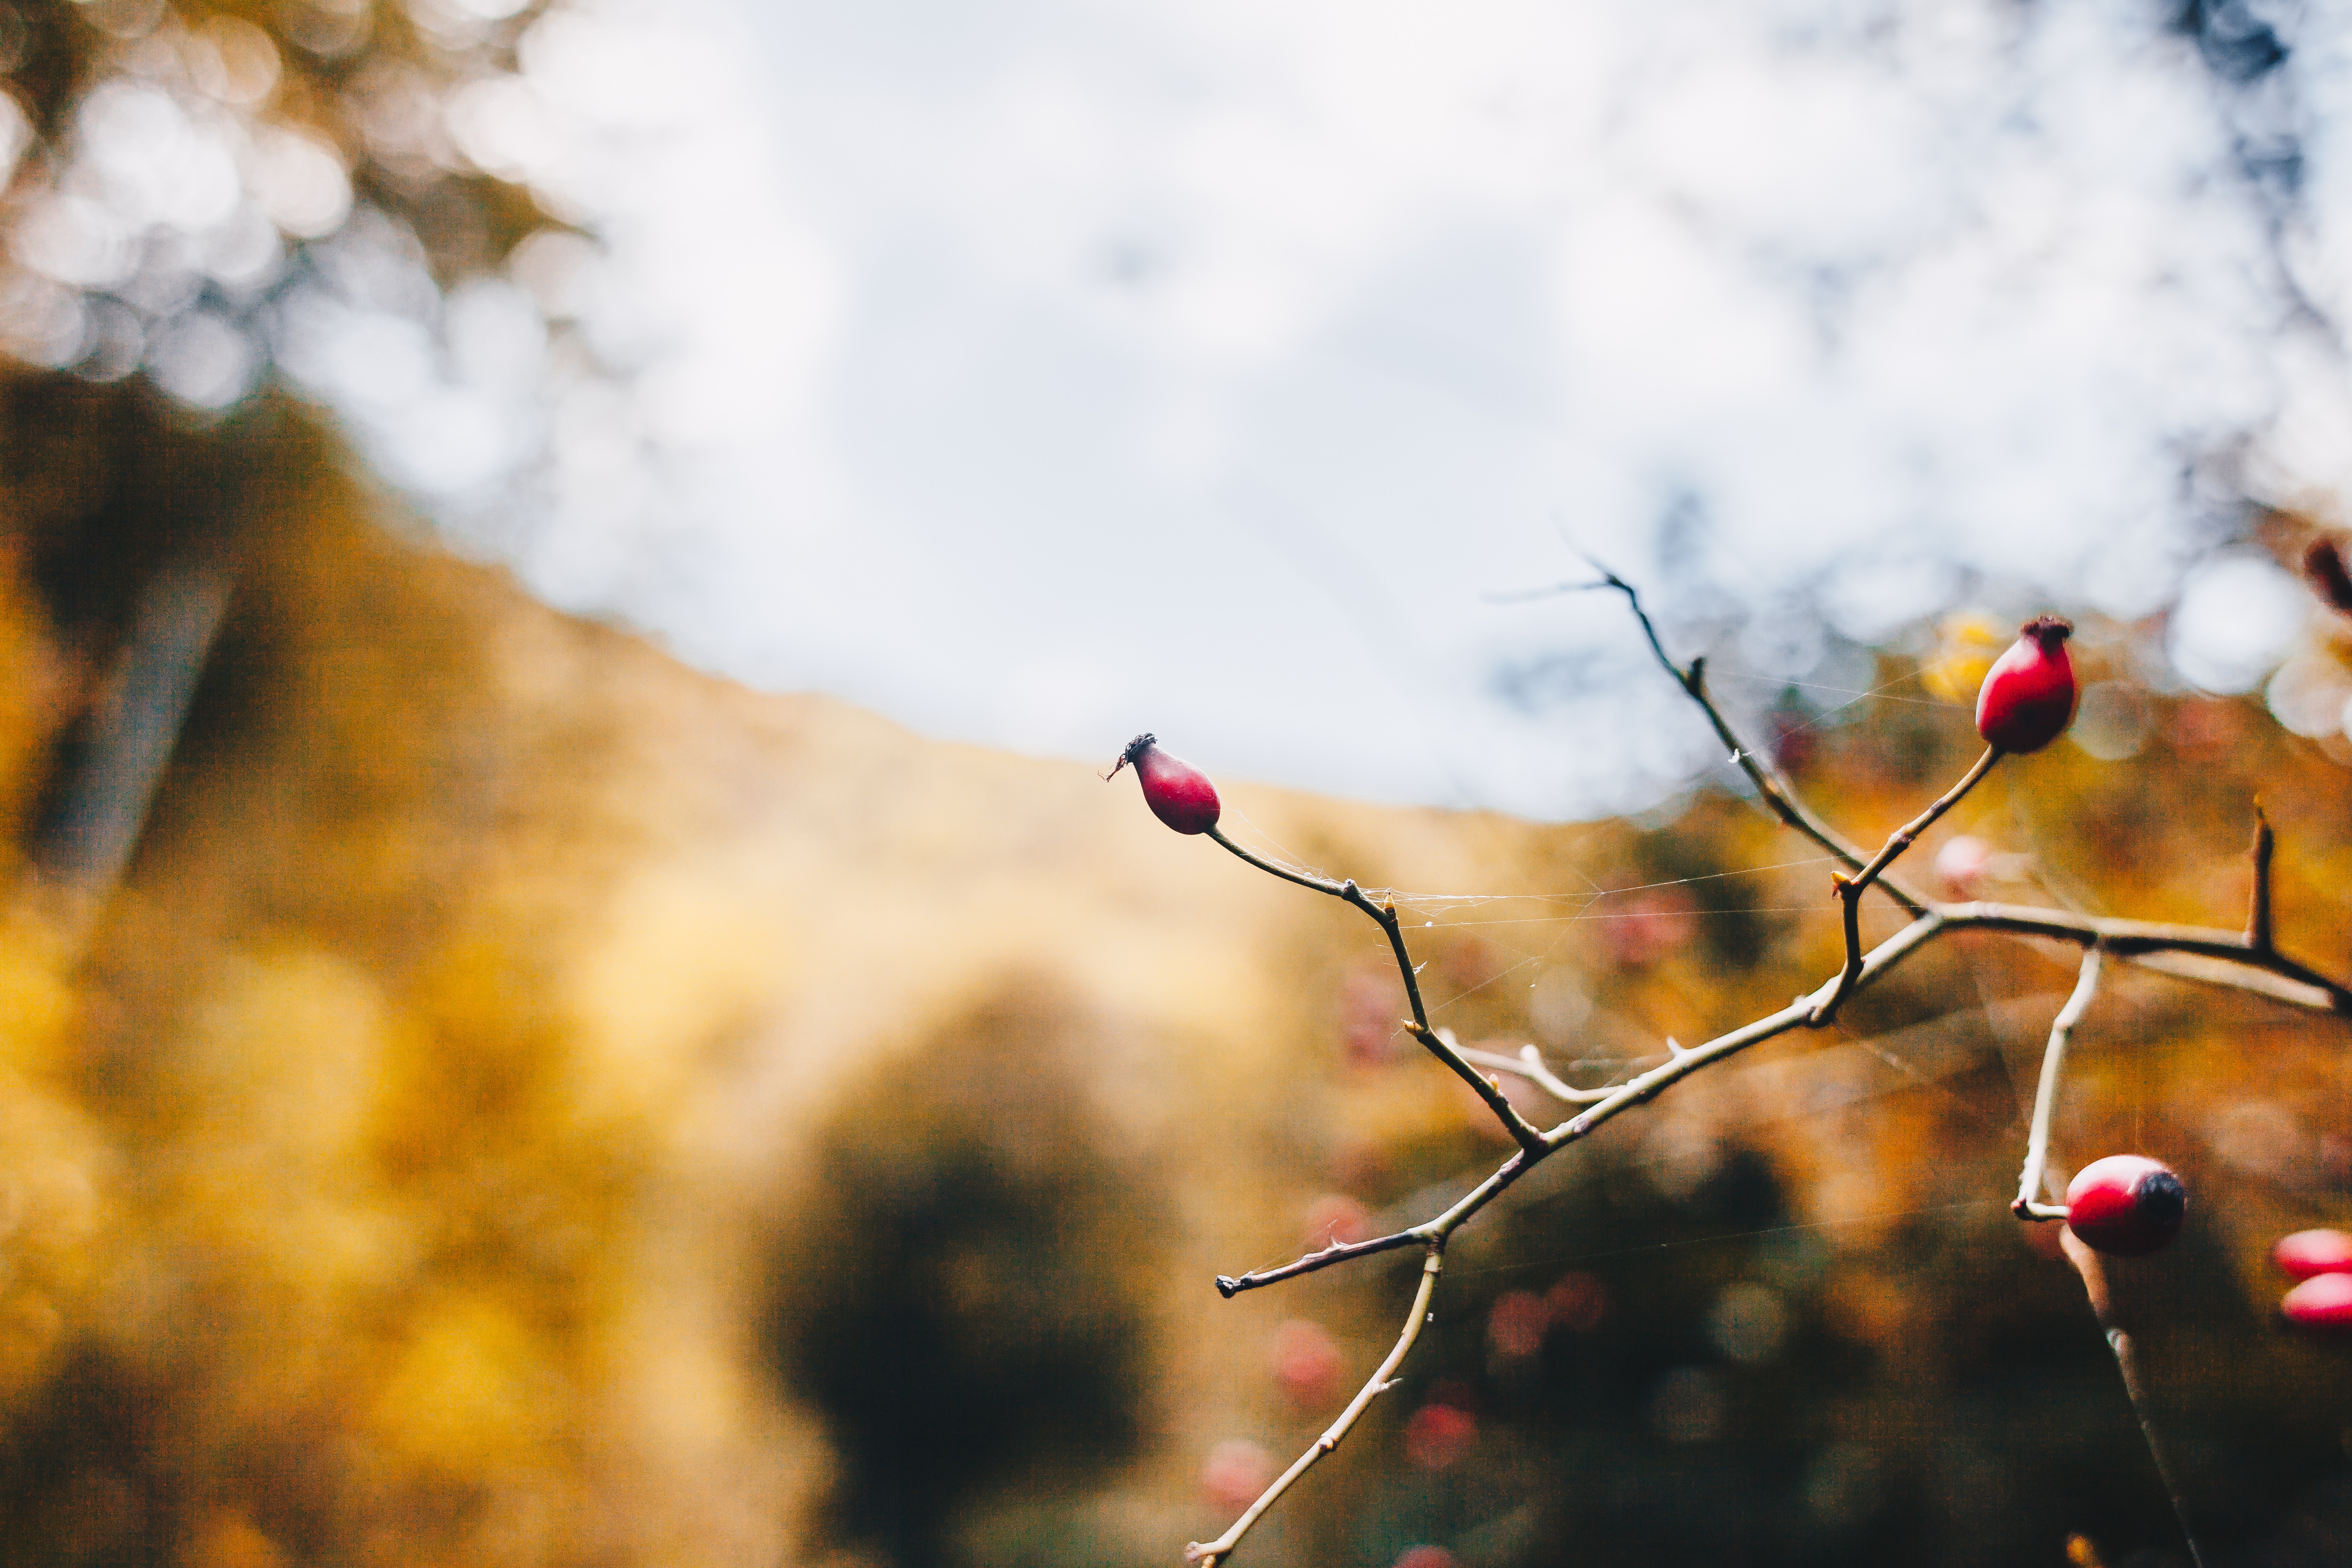
tree, nature, branch, blossom, winter, plant, sky, sunlight, morning, leaf, flower, spring, color, autumn, flora, season, macro photography, woody plant